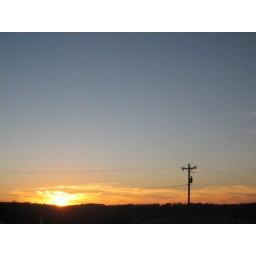
view from the front porch rocking chairs of the local creamery. we were eating ice cream. in november. outside.